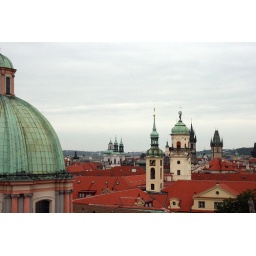
View from bridge tower over Prague